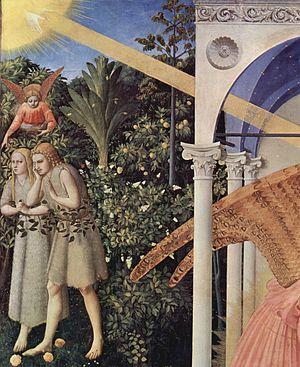
Cette Annonciation de Fra Angelico exécutée dans les années 1430, pour le couvent San Domenico de Fiesole, est un retable conservé aujourd'hui au musée du Prado.